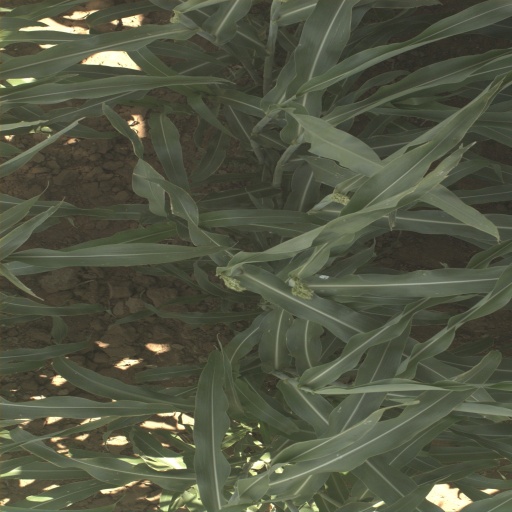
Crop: sorghum